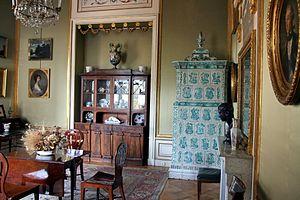
Nieborów (le château) - Le Cabinet Vert Nieborów (Palast) - Grünes Kabinett Italiano: Nieborów (Palazzo) - Studio Verde